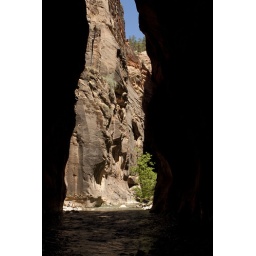
The canyon walls were around 1500 feet high in many sections. I liked the framing of this opening.